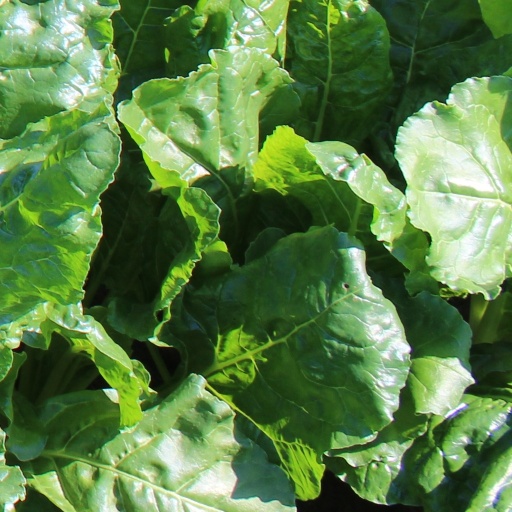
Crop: sugar beet